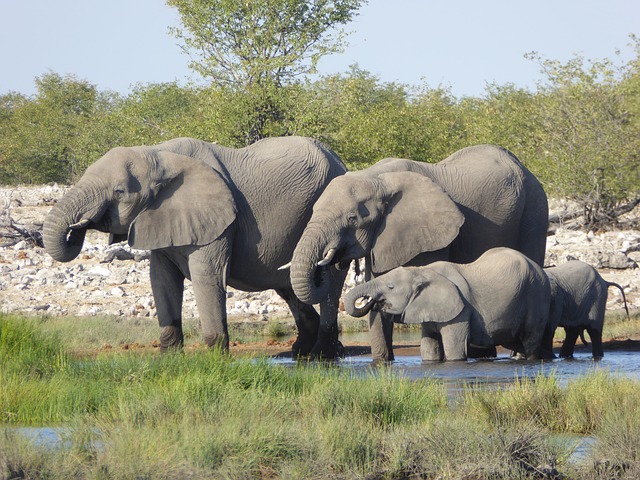
Label: elephant